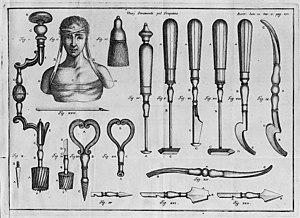
L'affaire de la grande Jeannette ou le massacre du moulin de Cuissat est une affaire criminelle française. Elle implique Jeanne Delozanne dite « la grande Jeanette » ainsi que cinq ou six complices. Jugés coupables de l’assassinat de la famille Destouches, survenu fin août 1785, à Prouilly, quatre d'entre eux sont condamnés à mort. Jeanne Delozanne est la dernière personne soumise légalement à la torture en France.